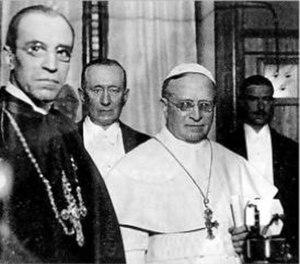
L'État de la Cité du Vatican est la continuité des États pontificaux, suite aux accords du Latran. C'est le siège de l'Église catholique romaine. À ce titre, le Vatican a une influence culturelle très importante, qui passe par plusieurs canaux.